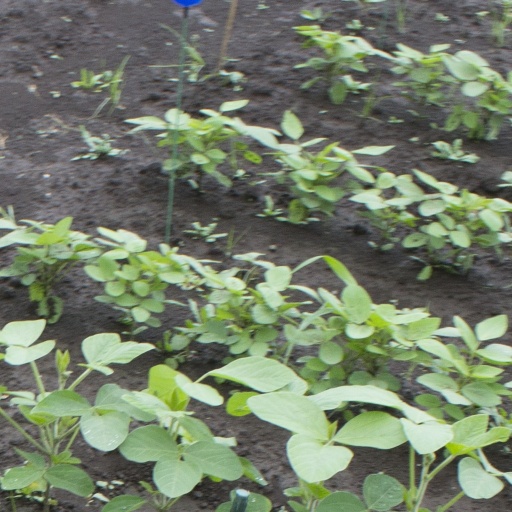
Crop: soybean